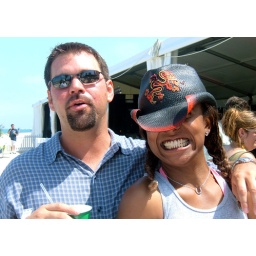
a guy &amp;amp; a girl in her road trip hat